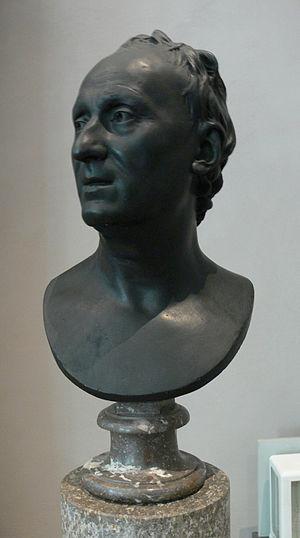
Jean-Antoine Houdon, né le 25 mars 1741 à Versailles et mort le 15 juillet 1828 à Paris, est un sculpteur français.